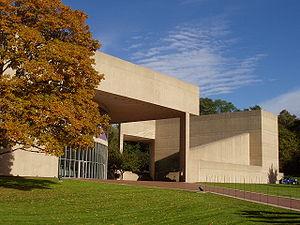
Ieoh Ming Pei, communément appelé I. M. Pei, est un architecte américain d'origine chinoise né le 26 avril 1917 à Canton et mort le 16 mai 2019 à New York.